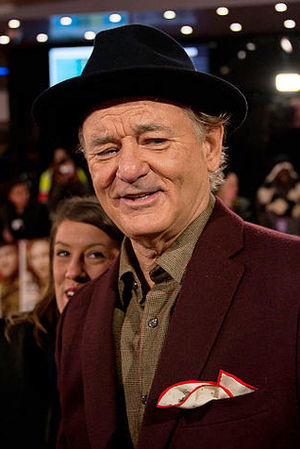
Bill Murray
Murray til premieren på Monumenternes mænd, ved filmfestivalen i Berlin i 2014.
William James "Bill" Murray er en irsk-amerikansk komiker, producer, filminstruktør og skuespiller. Han blev først kendt for sin medvirken i NBC's satireserie Saturday Night Live fra 1977 til 1980. Som filmskuespiller er han bedst kendt for sine komedieroller. Bedst kendt er nok rollerne i filmene Ghostbusters og Lost in Translation. Af andre væsentlige roller kan nævnes En ny dag truer, Ed Wood, Kingpin, Rushmore og den på filmfestivalen i Cannes præmierede Broken Flowers.